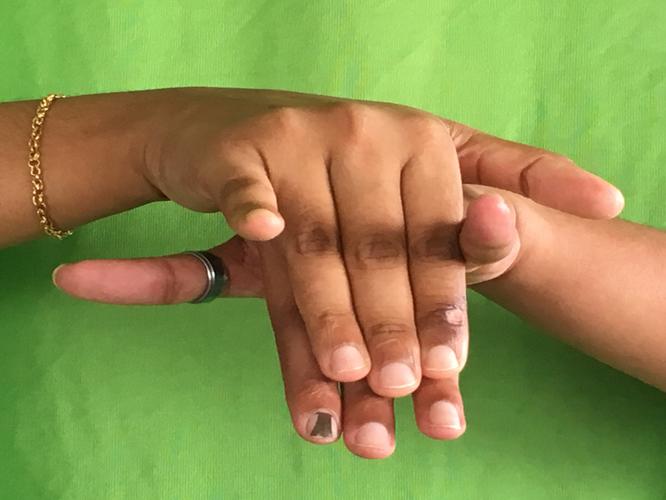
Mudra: Varaha
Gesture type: double_hand